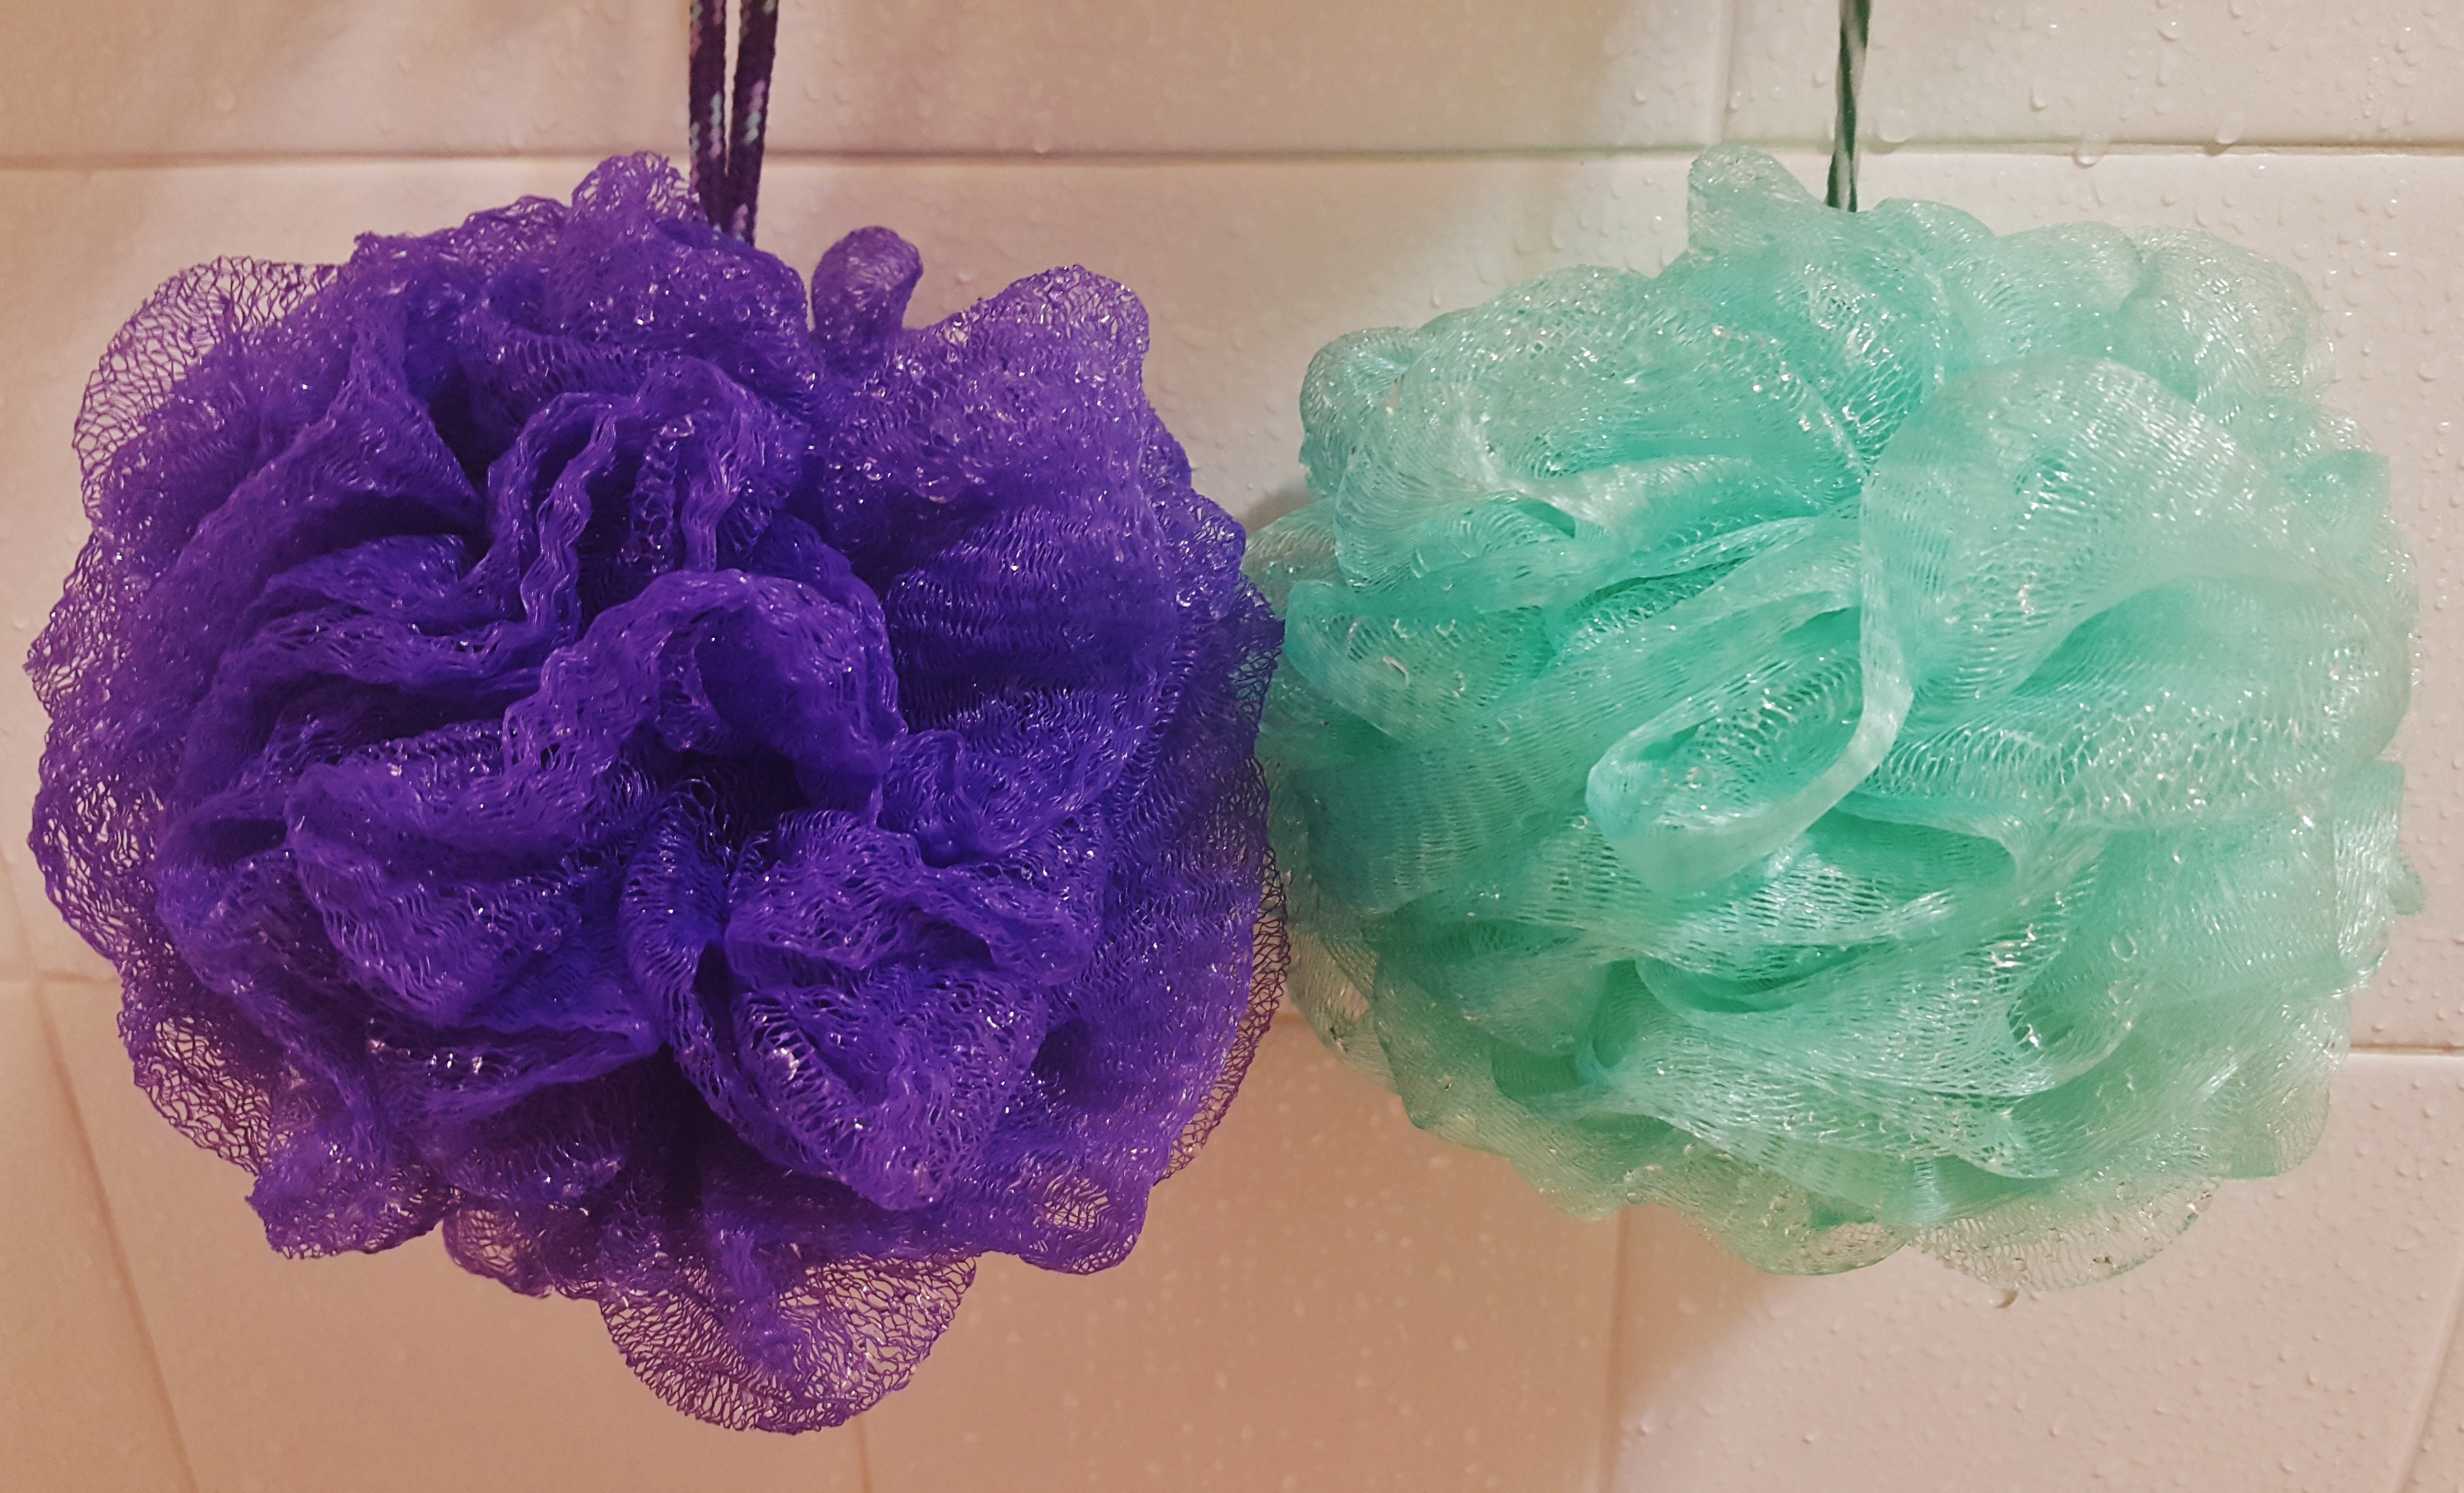
flower, purple, petal, blue, clothing, bathroom, bathing, shower, hygiene, flower bouquet, shower sponge, buff puff, showering, soapy, personal care, fashion accessory